Hamish McDouall

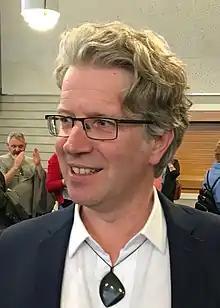

Hamish McDouall is a New Zealand local government politician and a former mayor of Whanganui. He is a member of the New Zealand Labour Party.